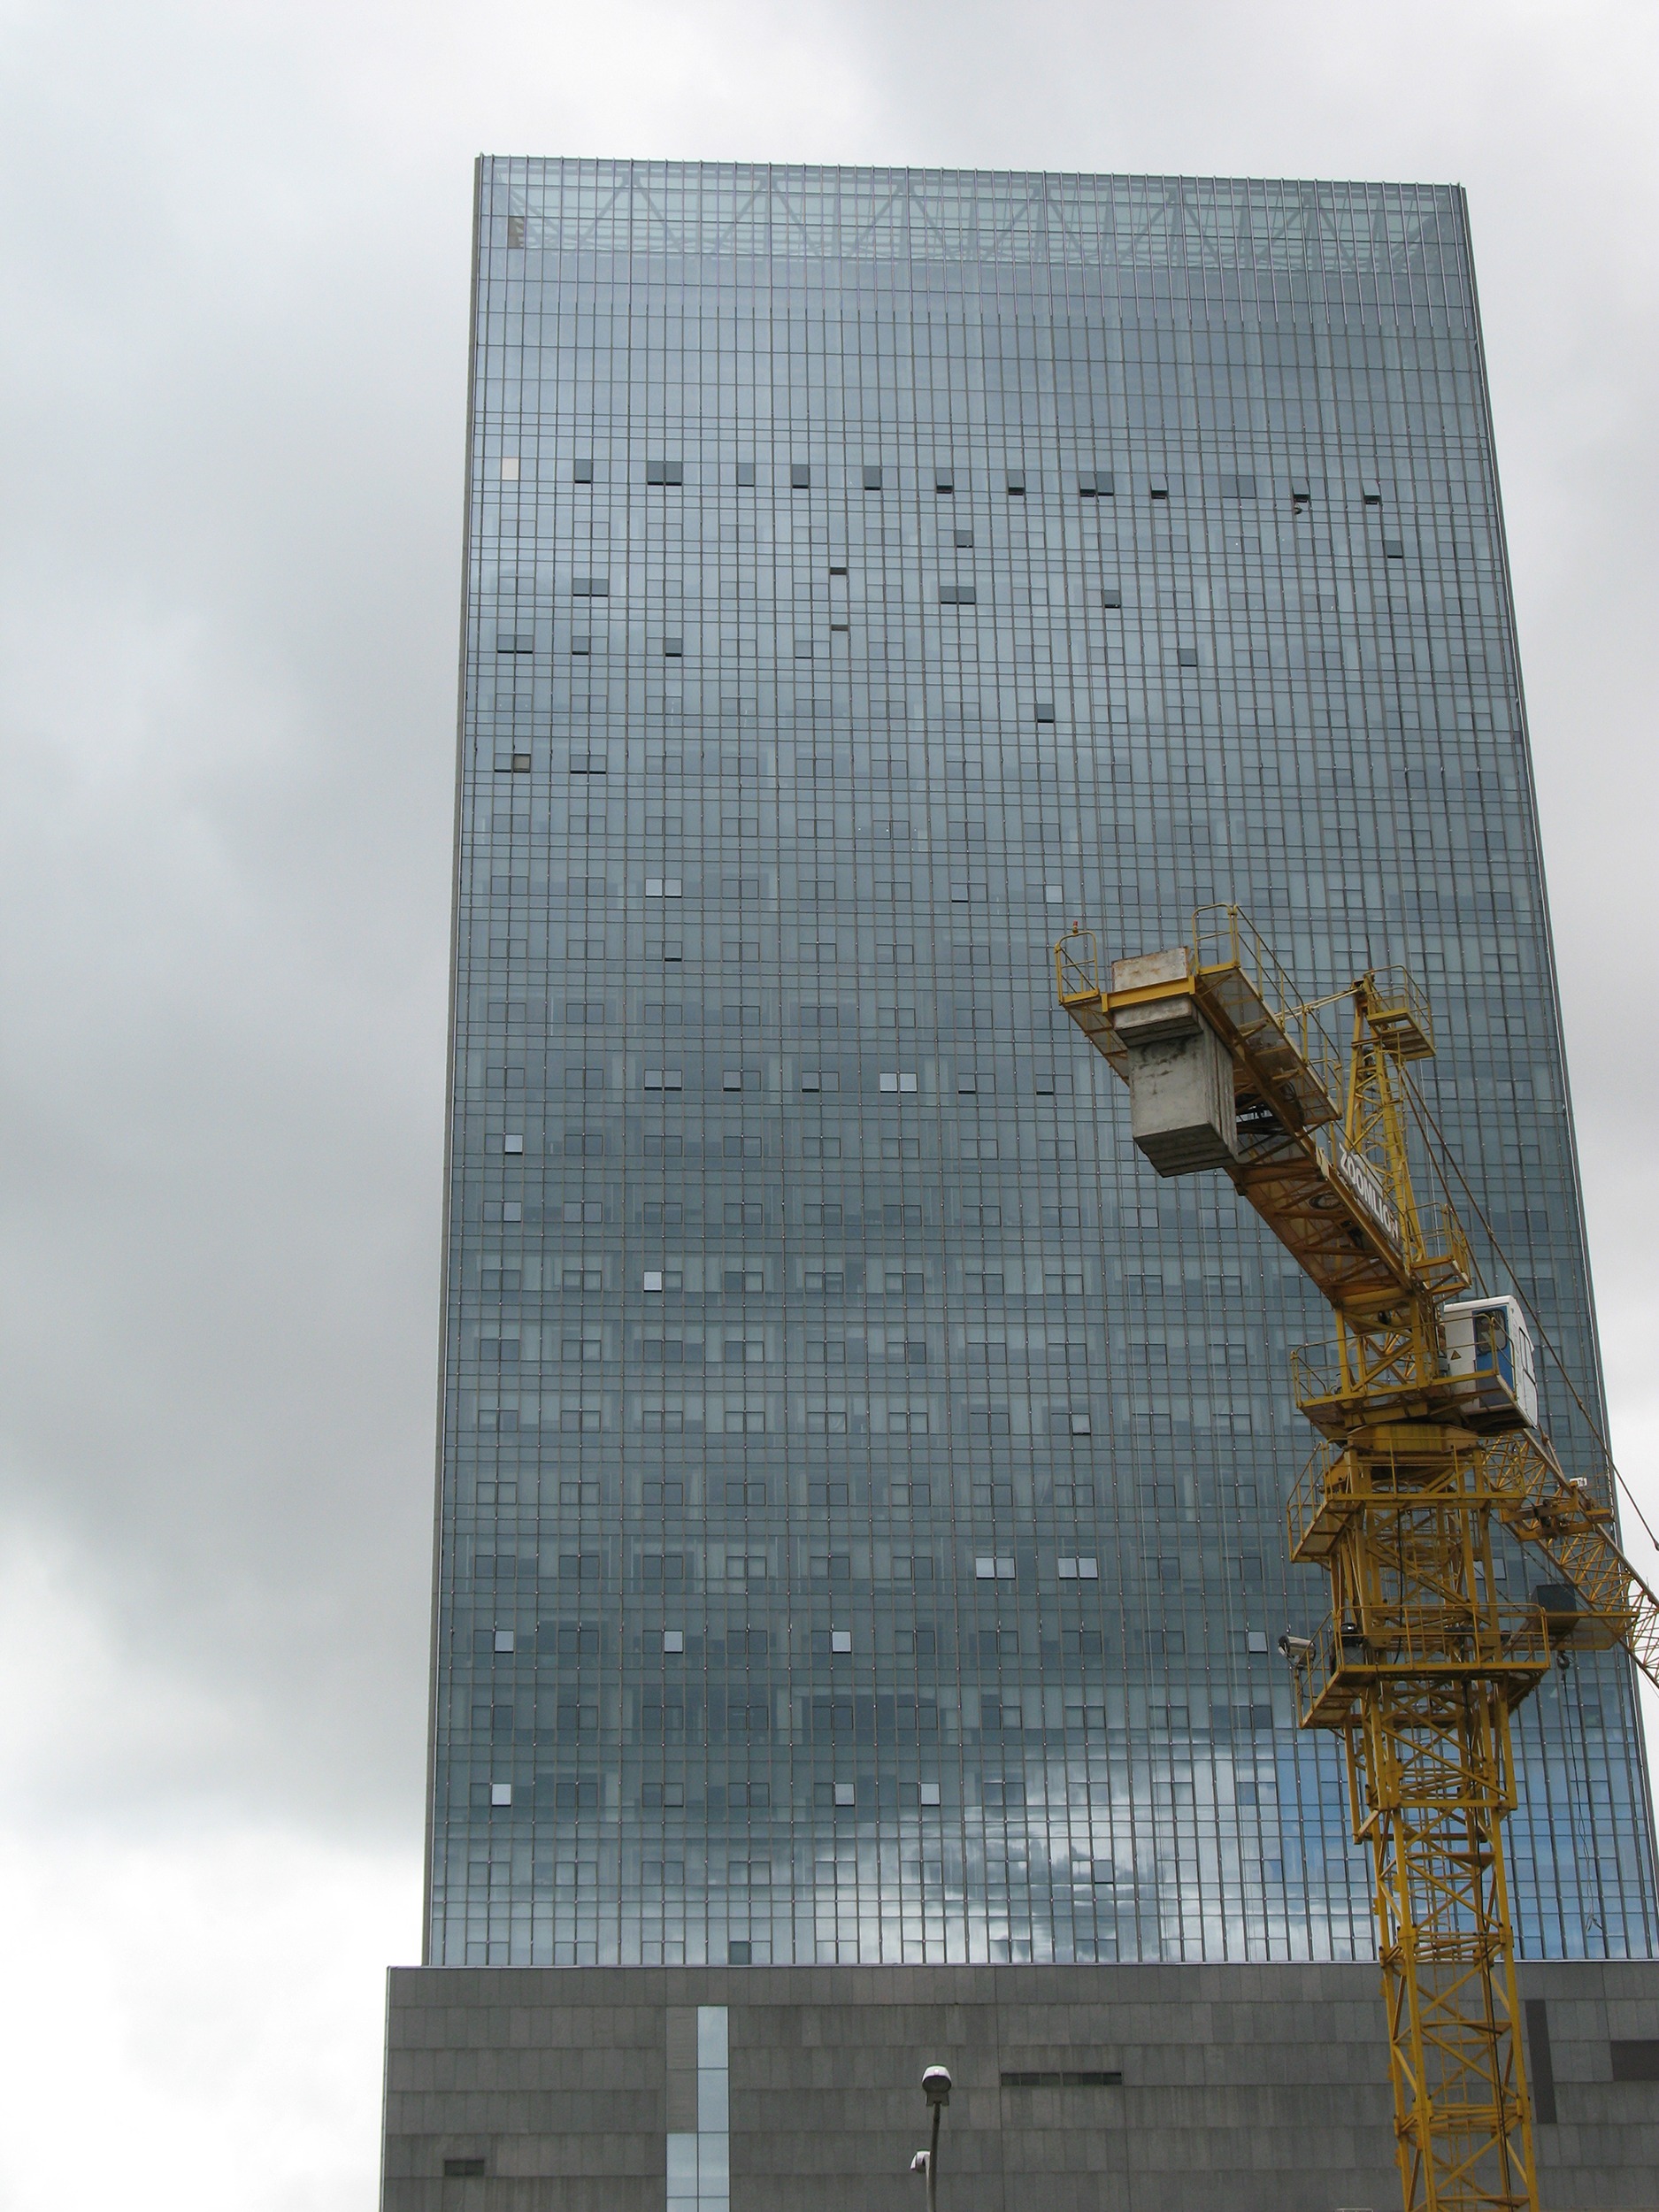
architecture, building, city, skyscraper, construction, tower, landmark, facade, contrast, tower block, art, dark clouds